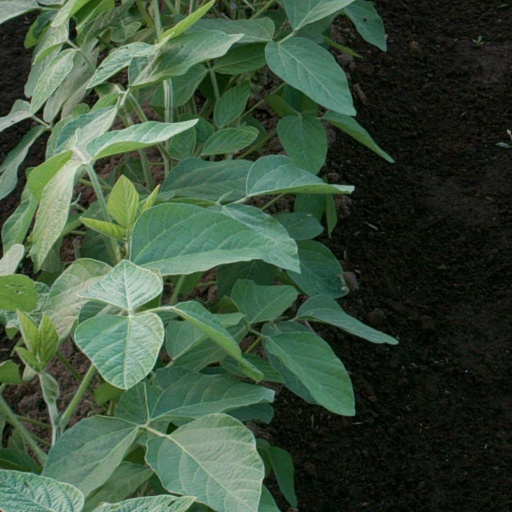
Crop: soybean